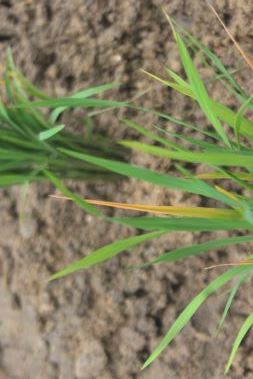
Disease: Tungro